Tower house

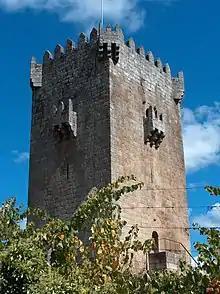
Quintela Tower Manor in Portugal.

A feature peculiar to Germany is the few preserved tower houses of Ratisbon, reminiscent of those in San Gimignano.